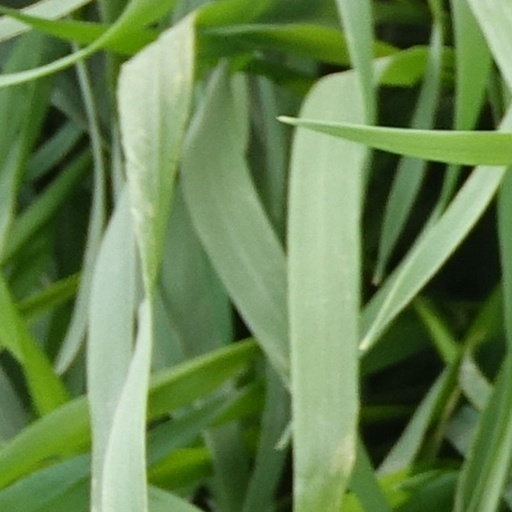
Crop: wheat